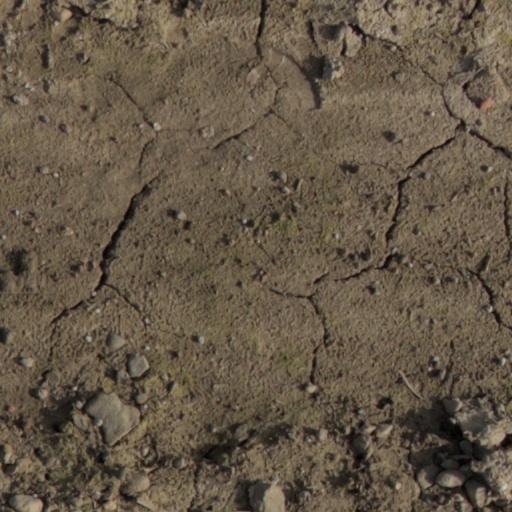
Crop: wheat